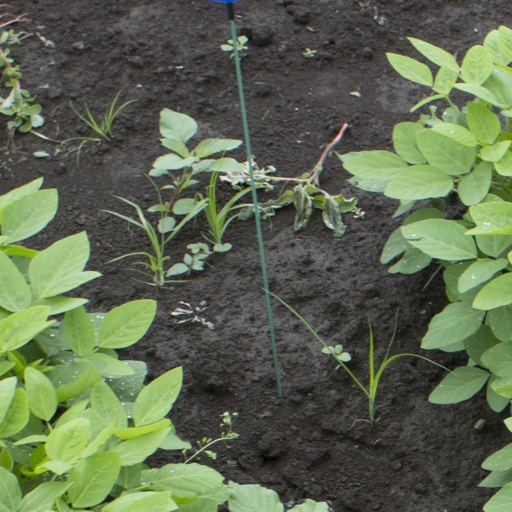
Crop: soybean